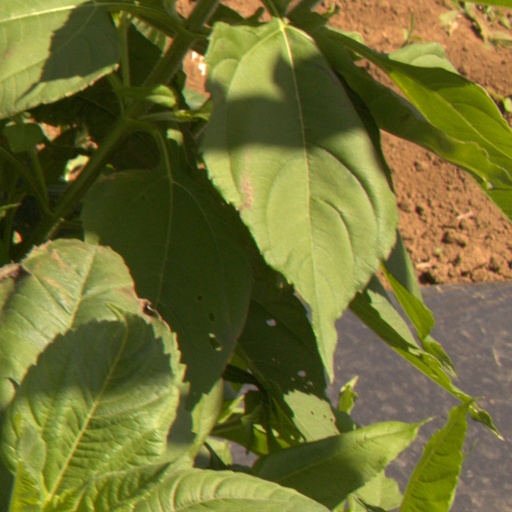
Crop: Jerusalem artichoke